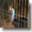
Label: bird